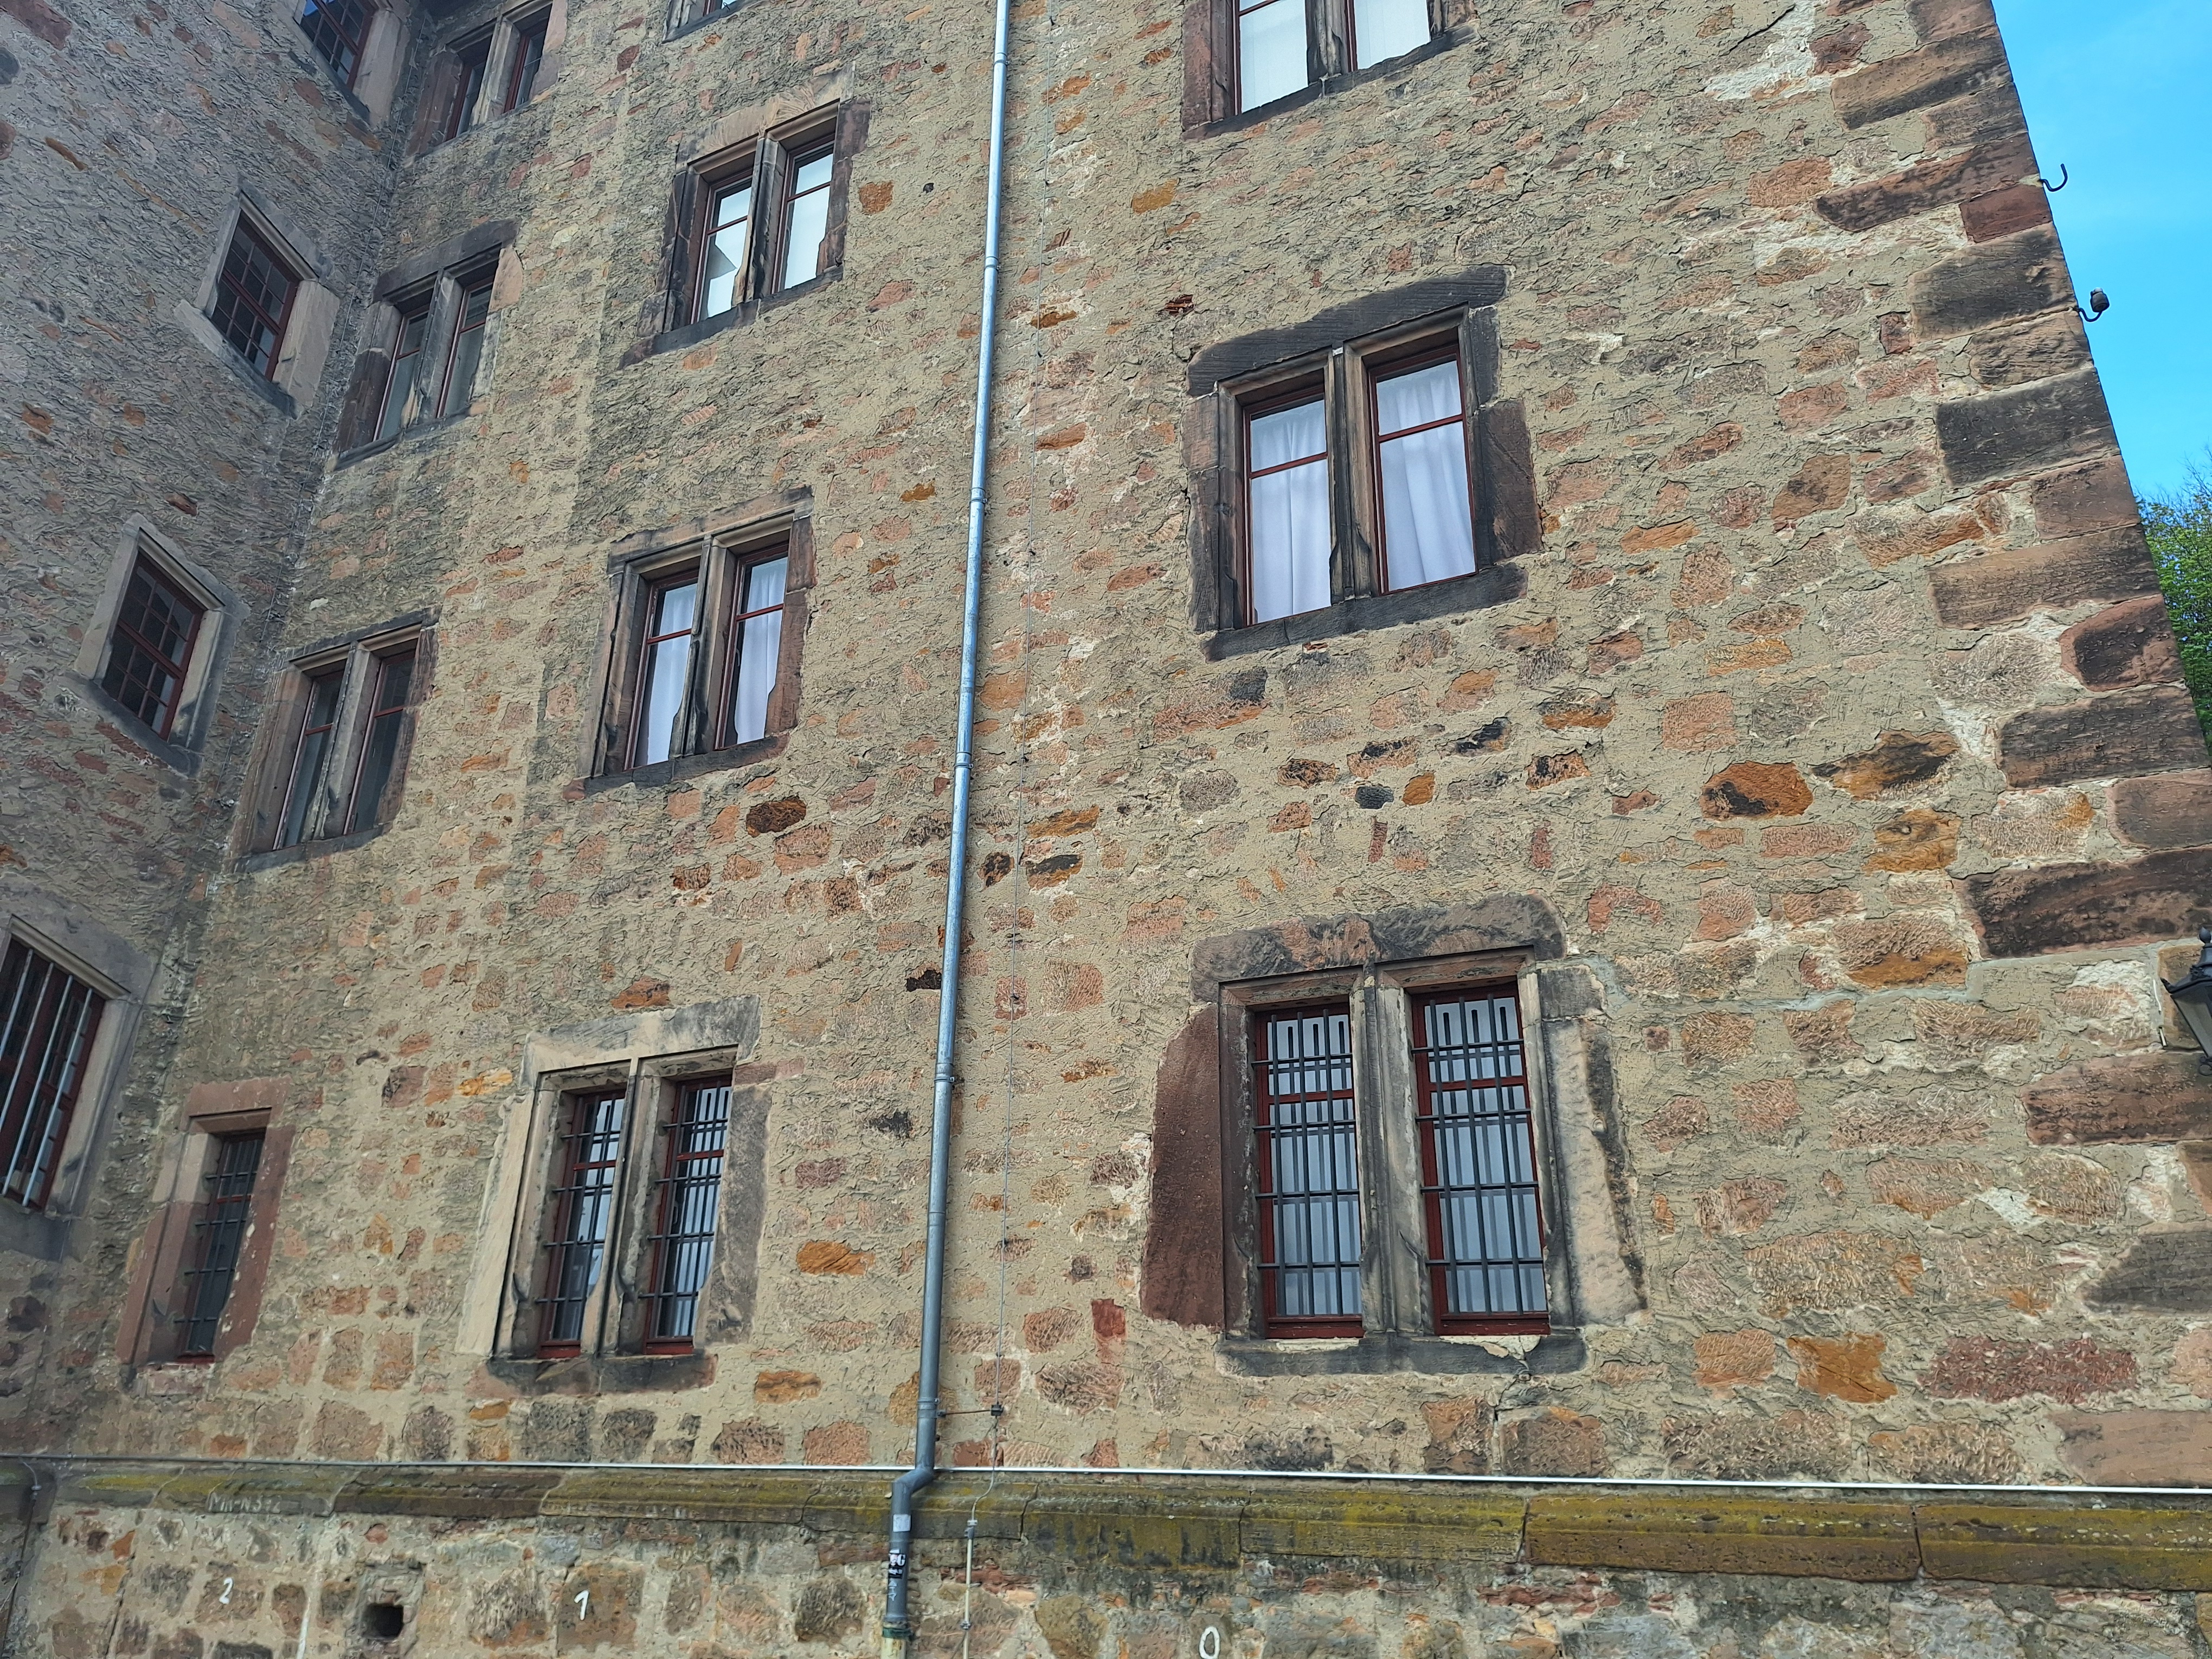
Building: Landgraf-Philipp-Straße 4